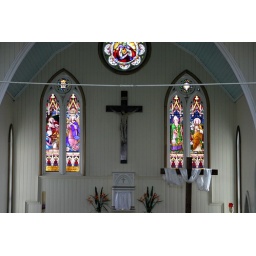
Allegedly the largest, wooden church building in Australia (or maybe Queensland).